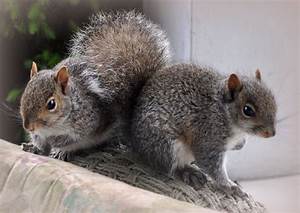
Label: squirrel